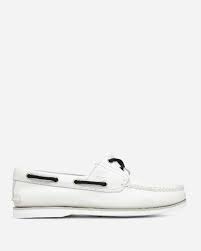
Label: Boat